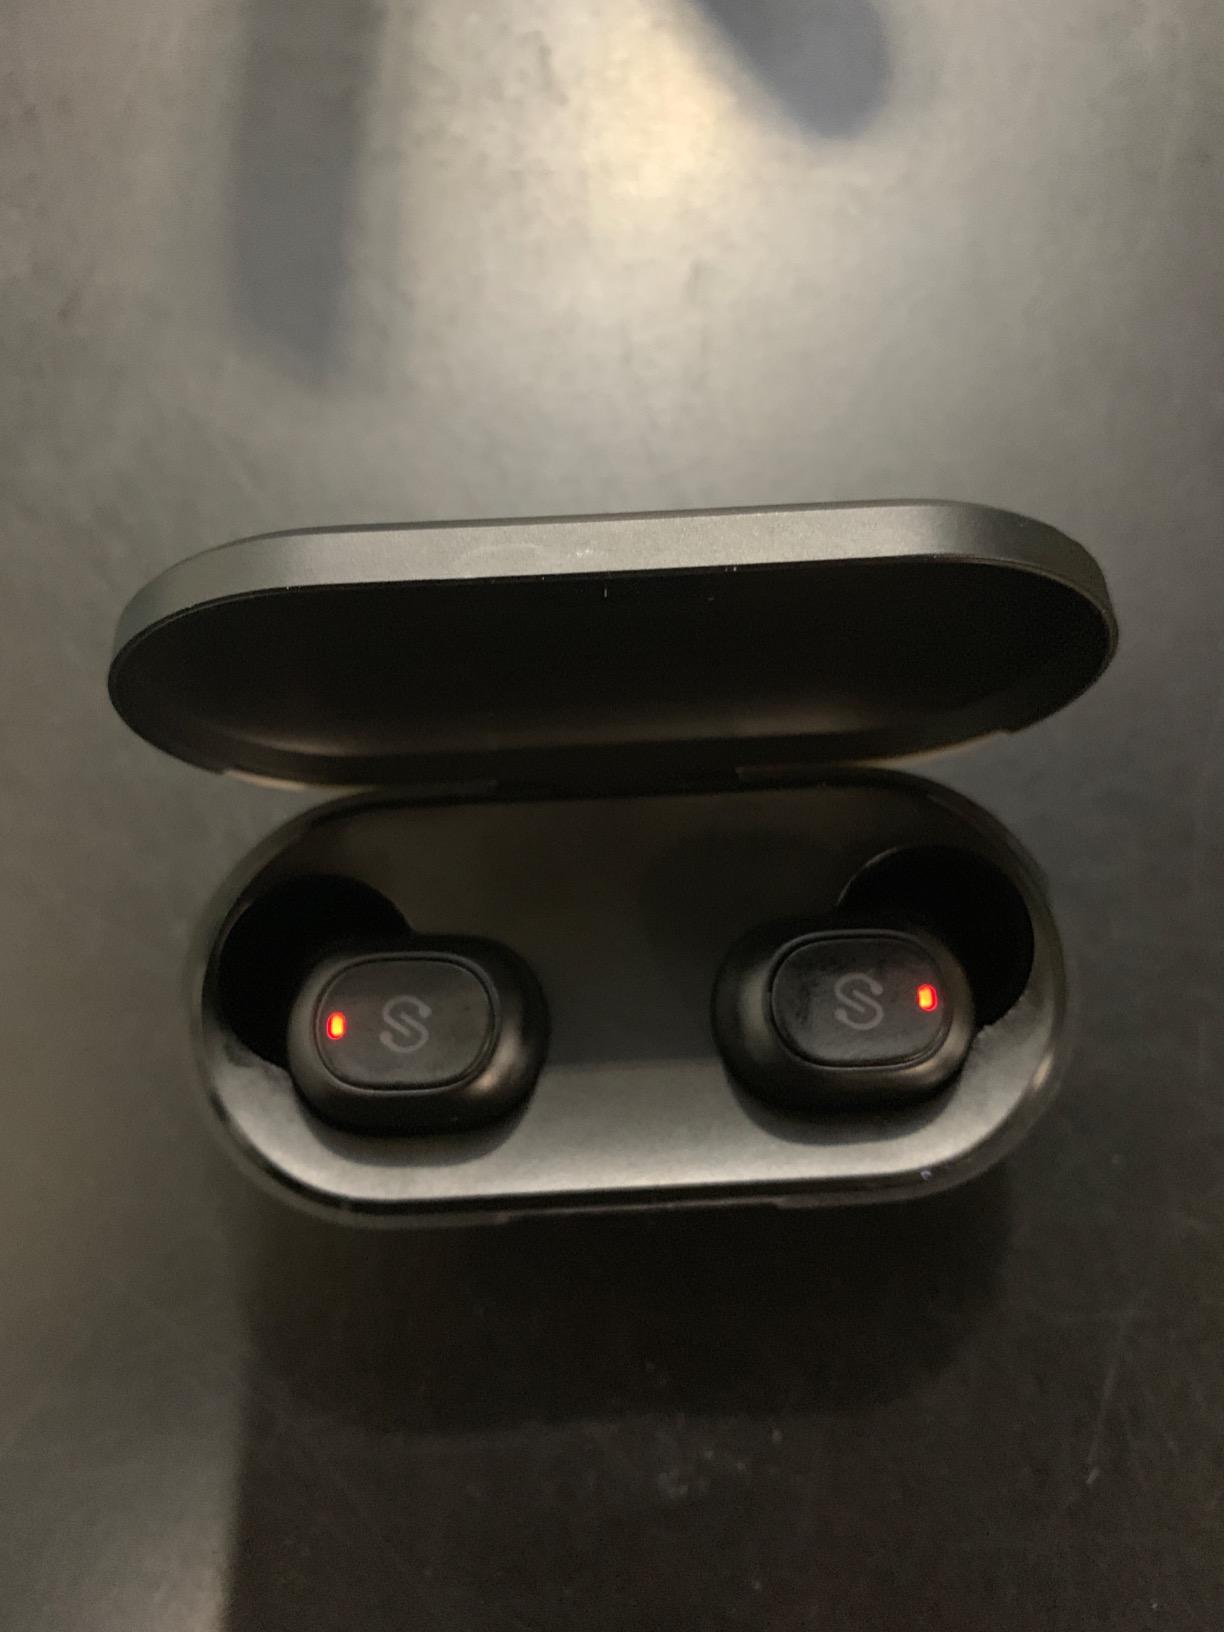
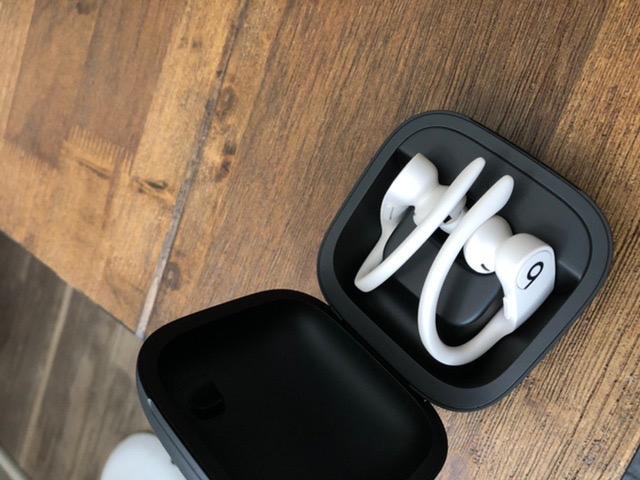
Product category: earbuds
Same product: no